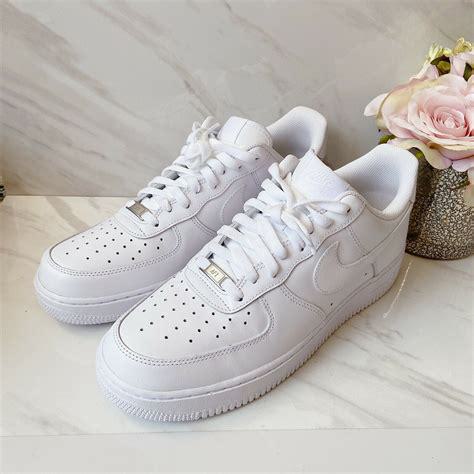
Brand: Nike
Model: 1